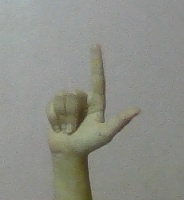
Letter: laam